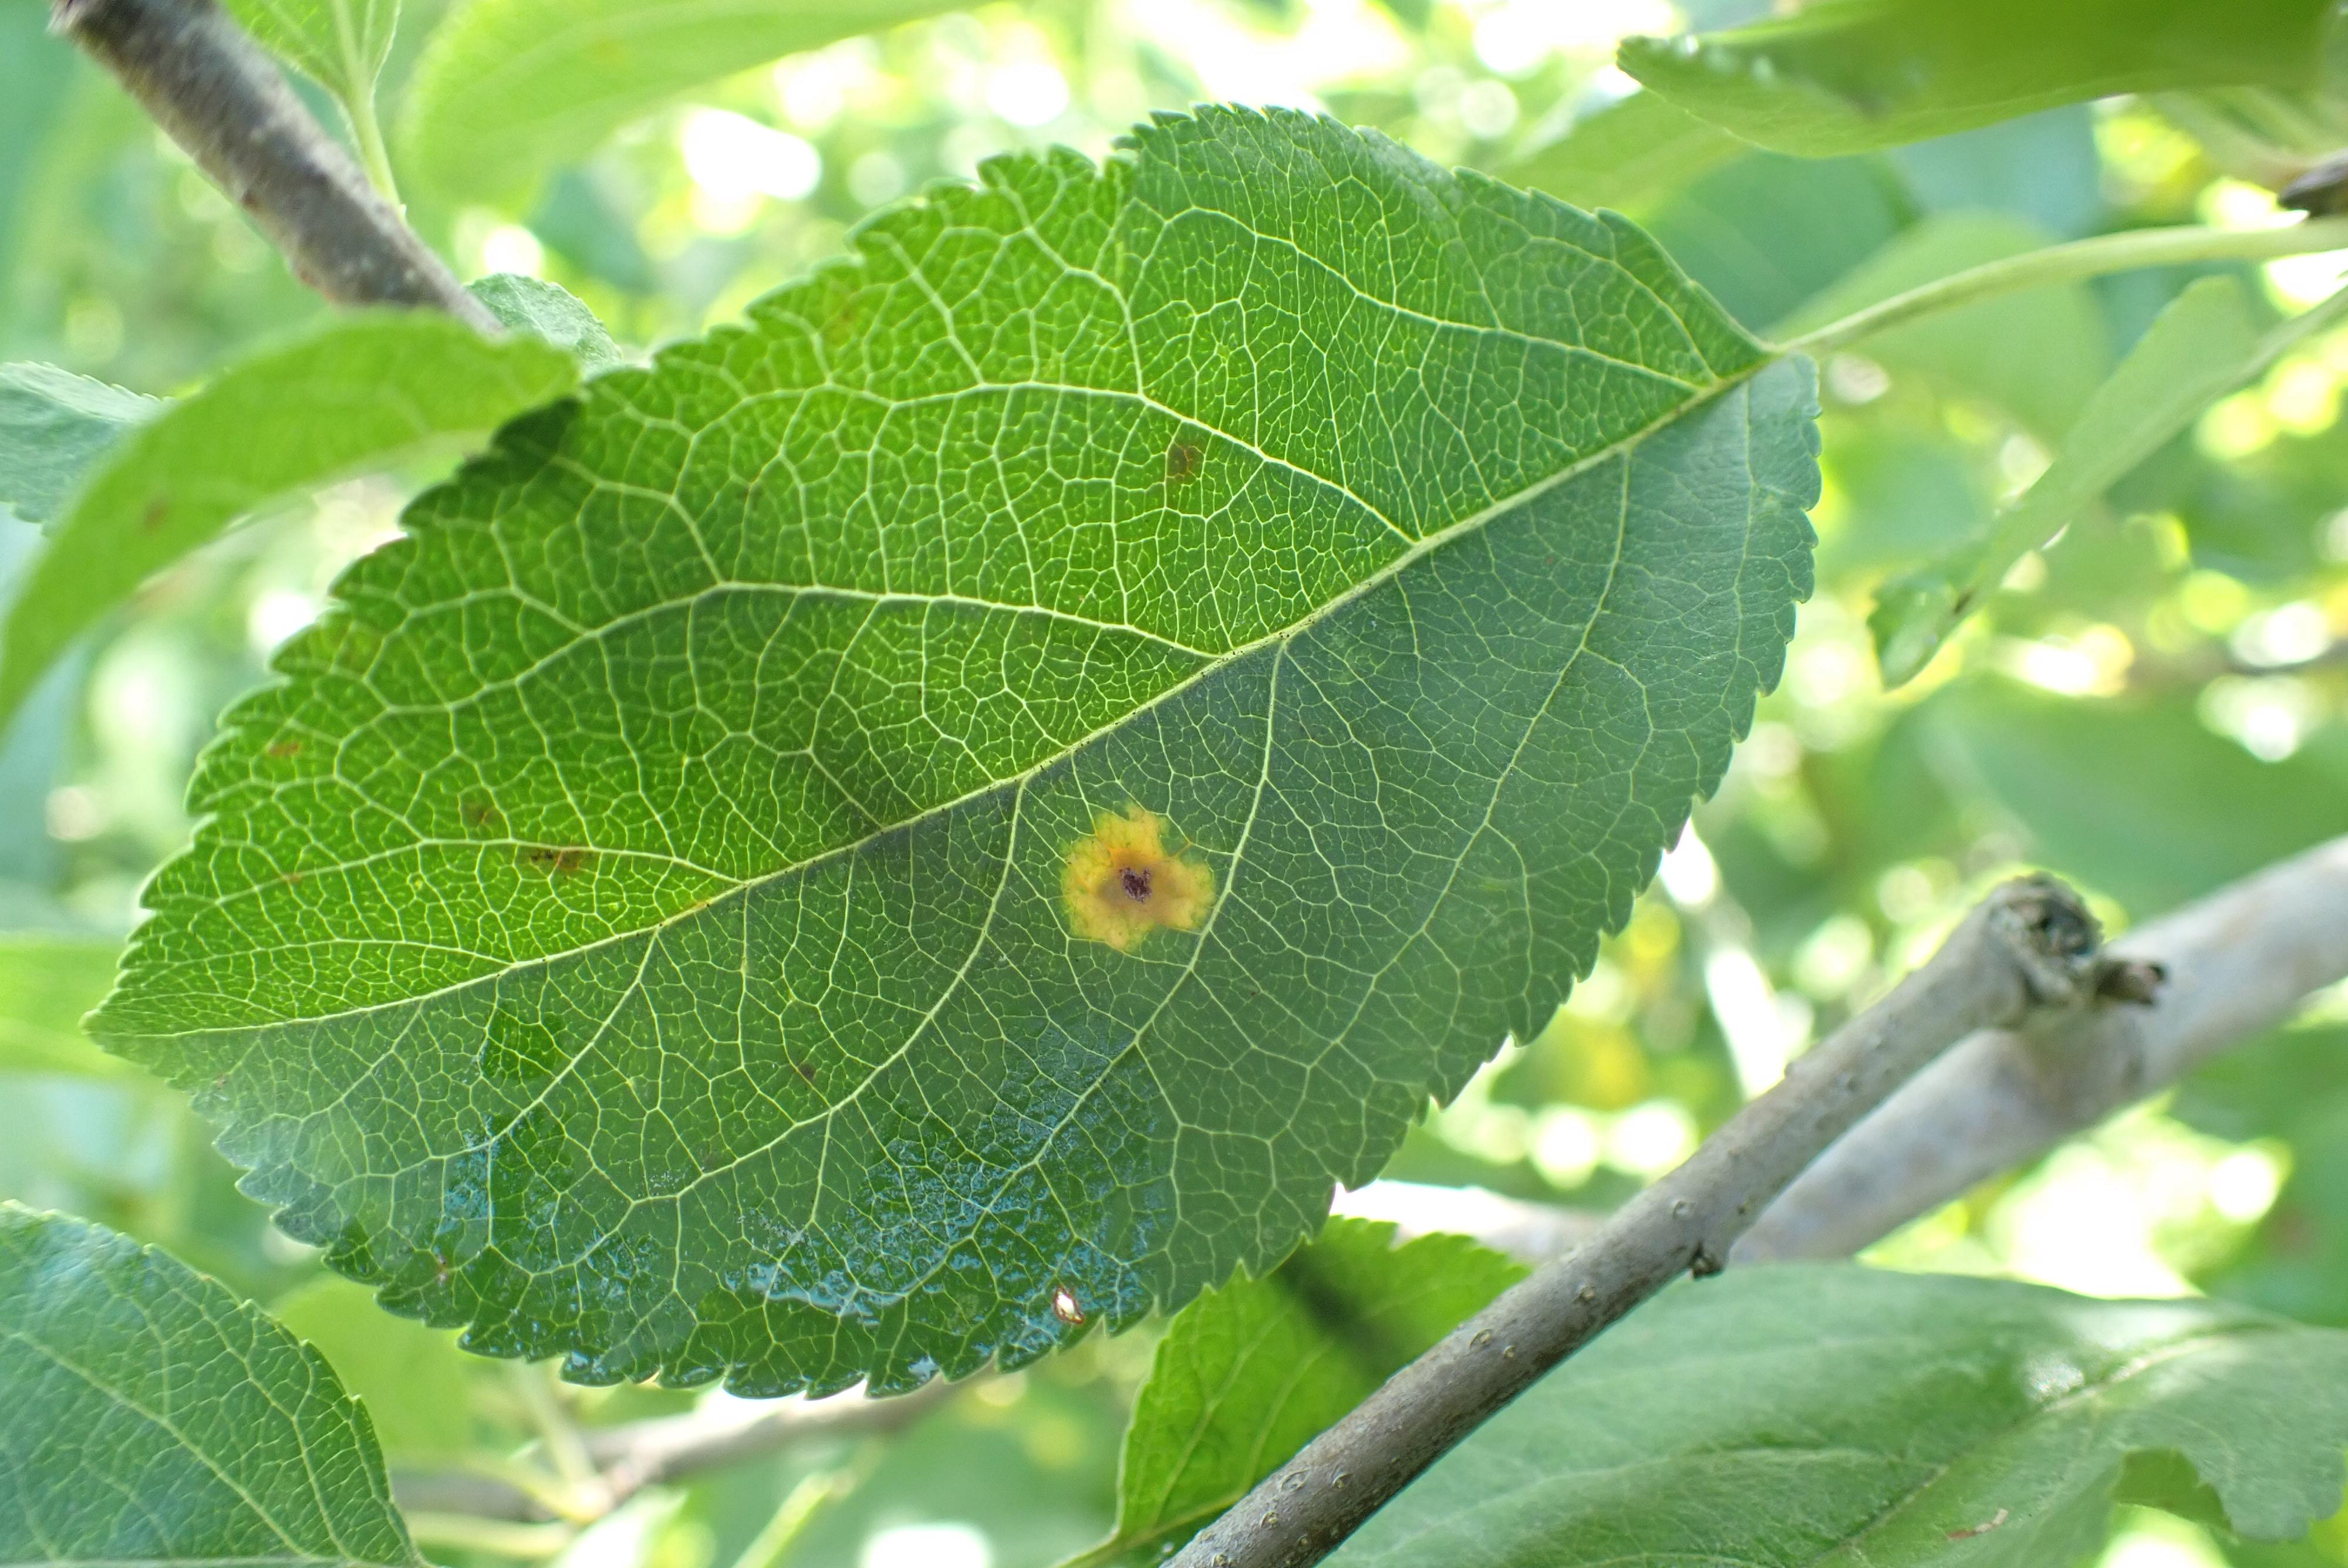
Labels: rust